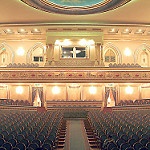
Scene: Outdoor